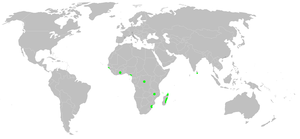
Clitaetra est un genre d'araignées aranéomorphes de la famille des Araneidae.